Inniscarra

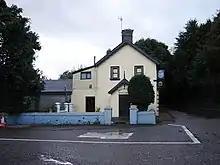
"Inniscarra Cycle Rest"

Inniscarra is a civil parish in the barony of Muskerry East, County Cork, Ireland. It is located about 15km west of Cork city. The local GAA club is Inniscarra GAA and Dripsey GAA. Inniscarra is located on the north side of the River Lee. Inniscarra Dam is one of the two Hydro-Electric Dams on the River Lee.